Aakanksha Singh

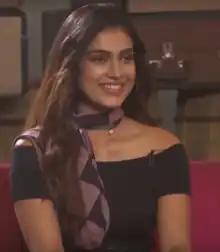
Singh in 2018

Singh marked her Kannada film debut with the 2019 film "Pailwaan" opposite Sudeep. It was released in 5 languages and was an average hit at the box office.